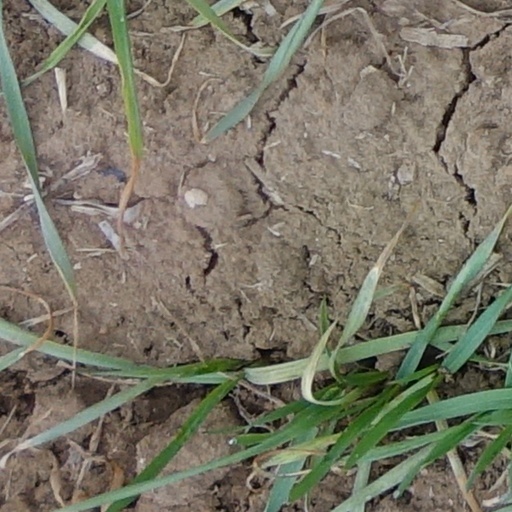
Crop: wheat